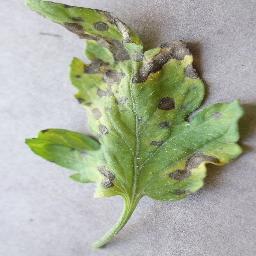
Label: Tomato___Early_blight